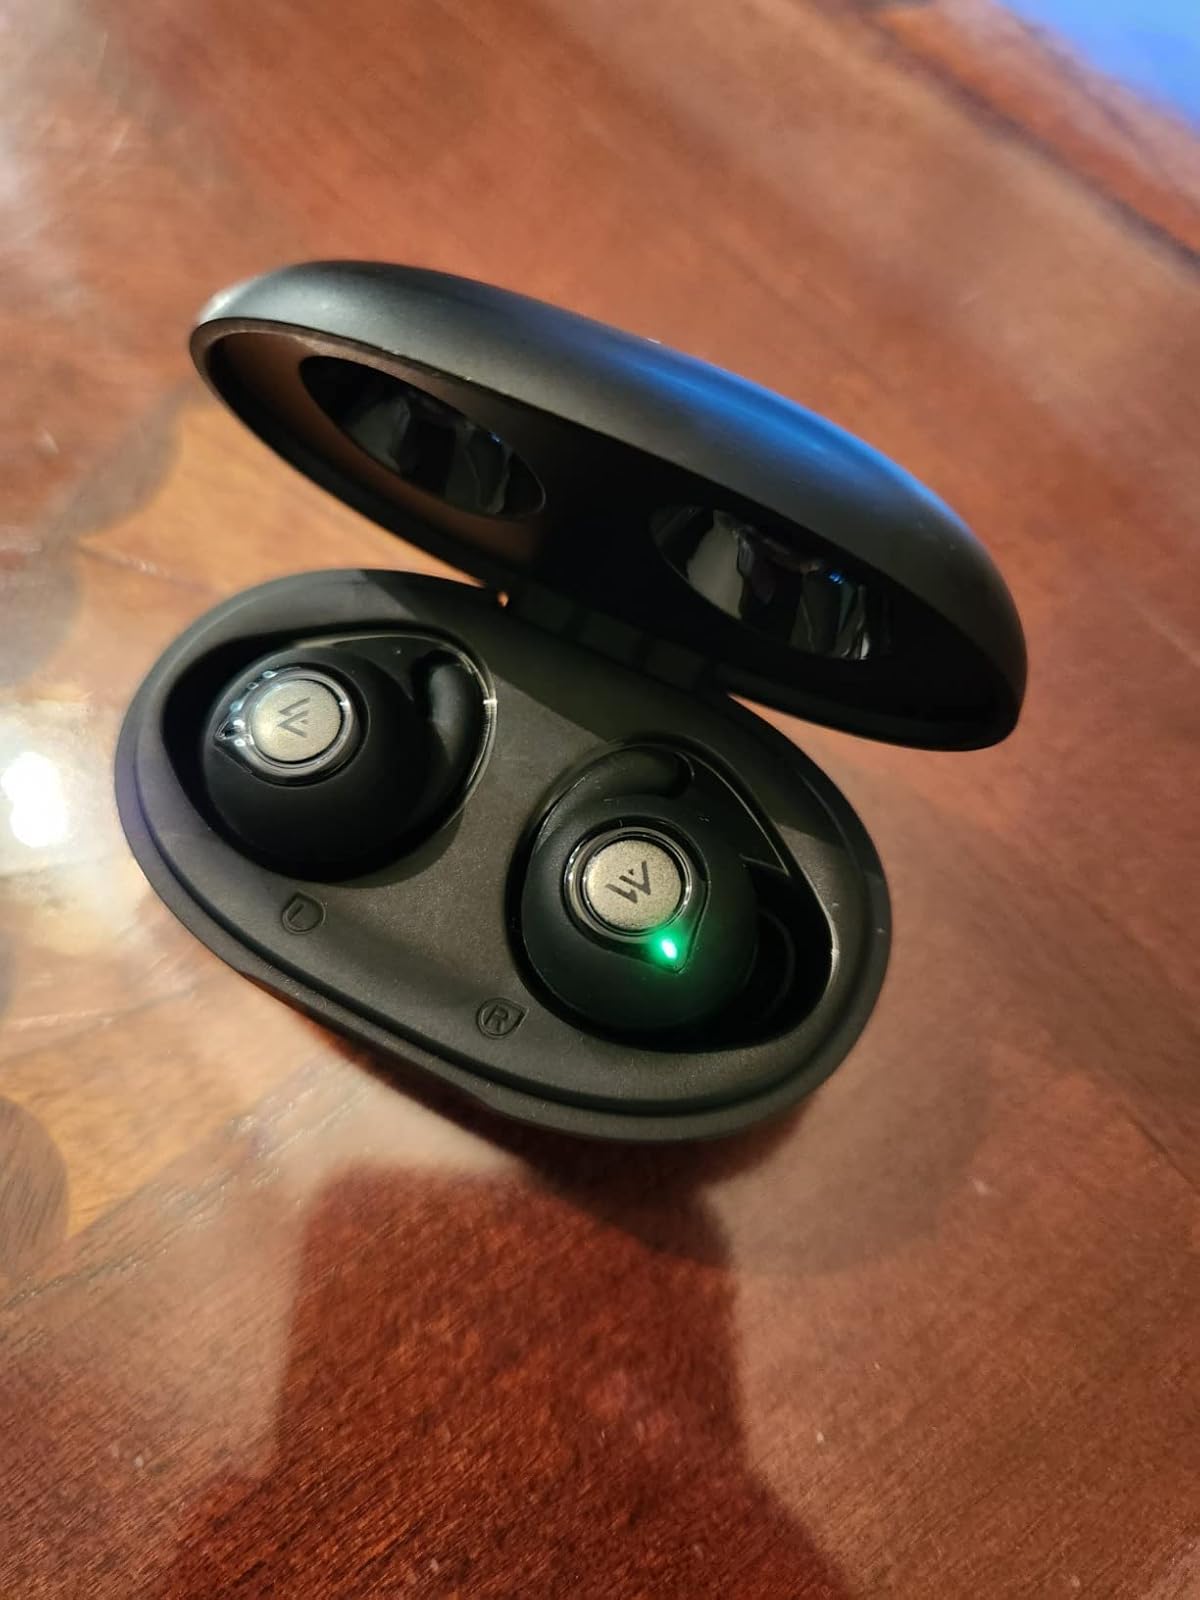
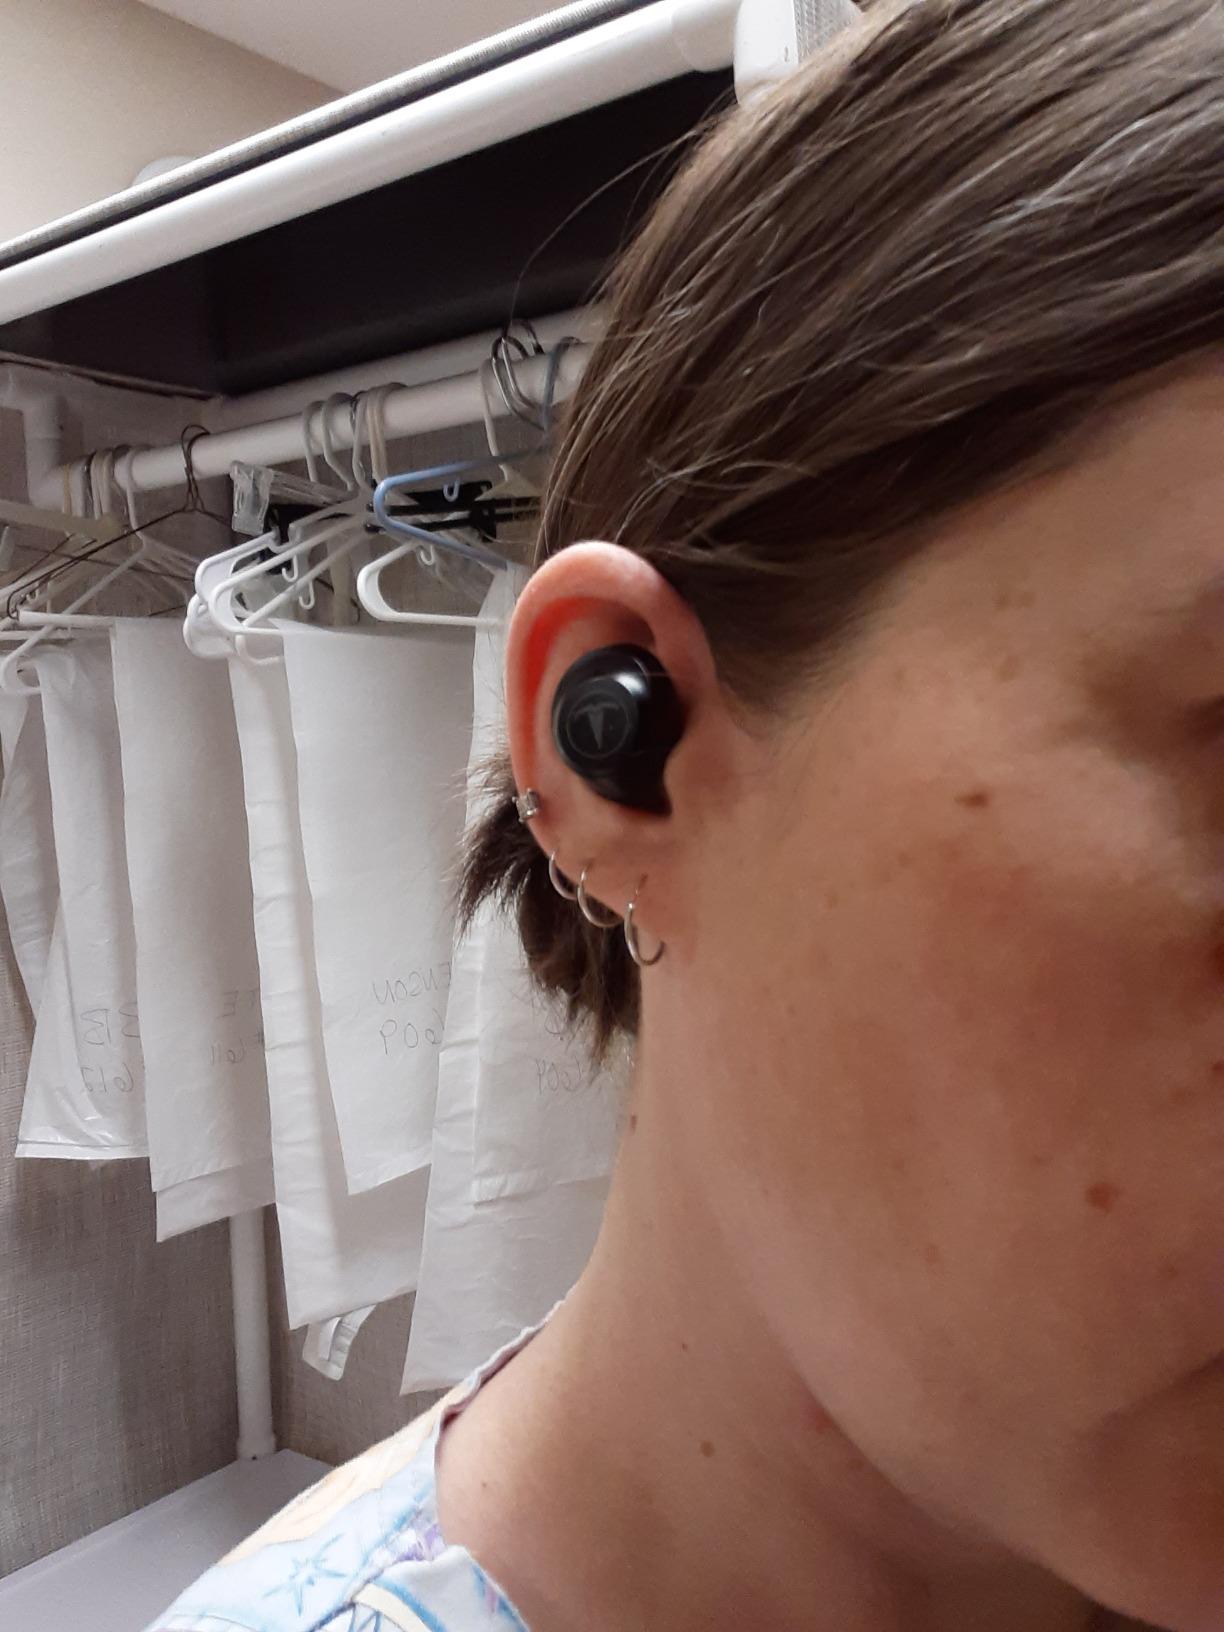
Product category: earbuds
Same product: no